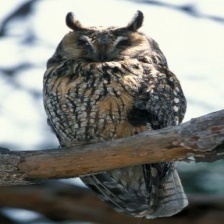
Species: LONG-EARED OWL
Scientific name: ASIO OTUS
ImageNet parent category: great_grey_owl